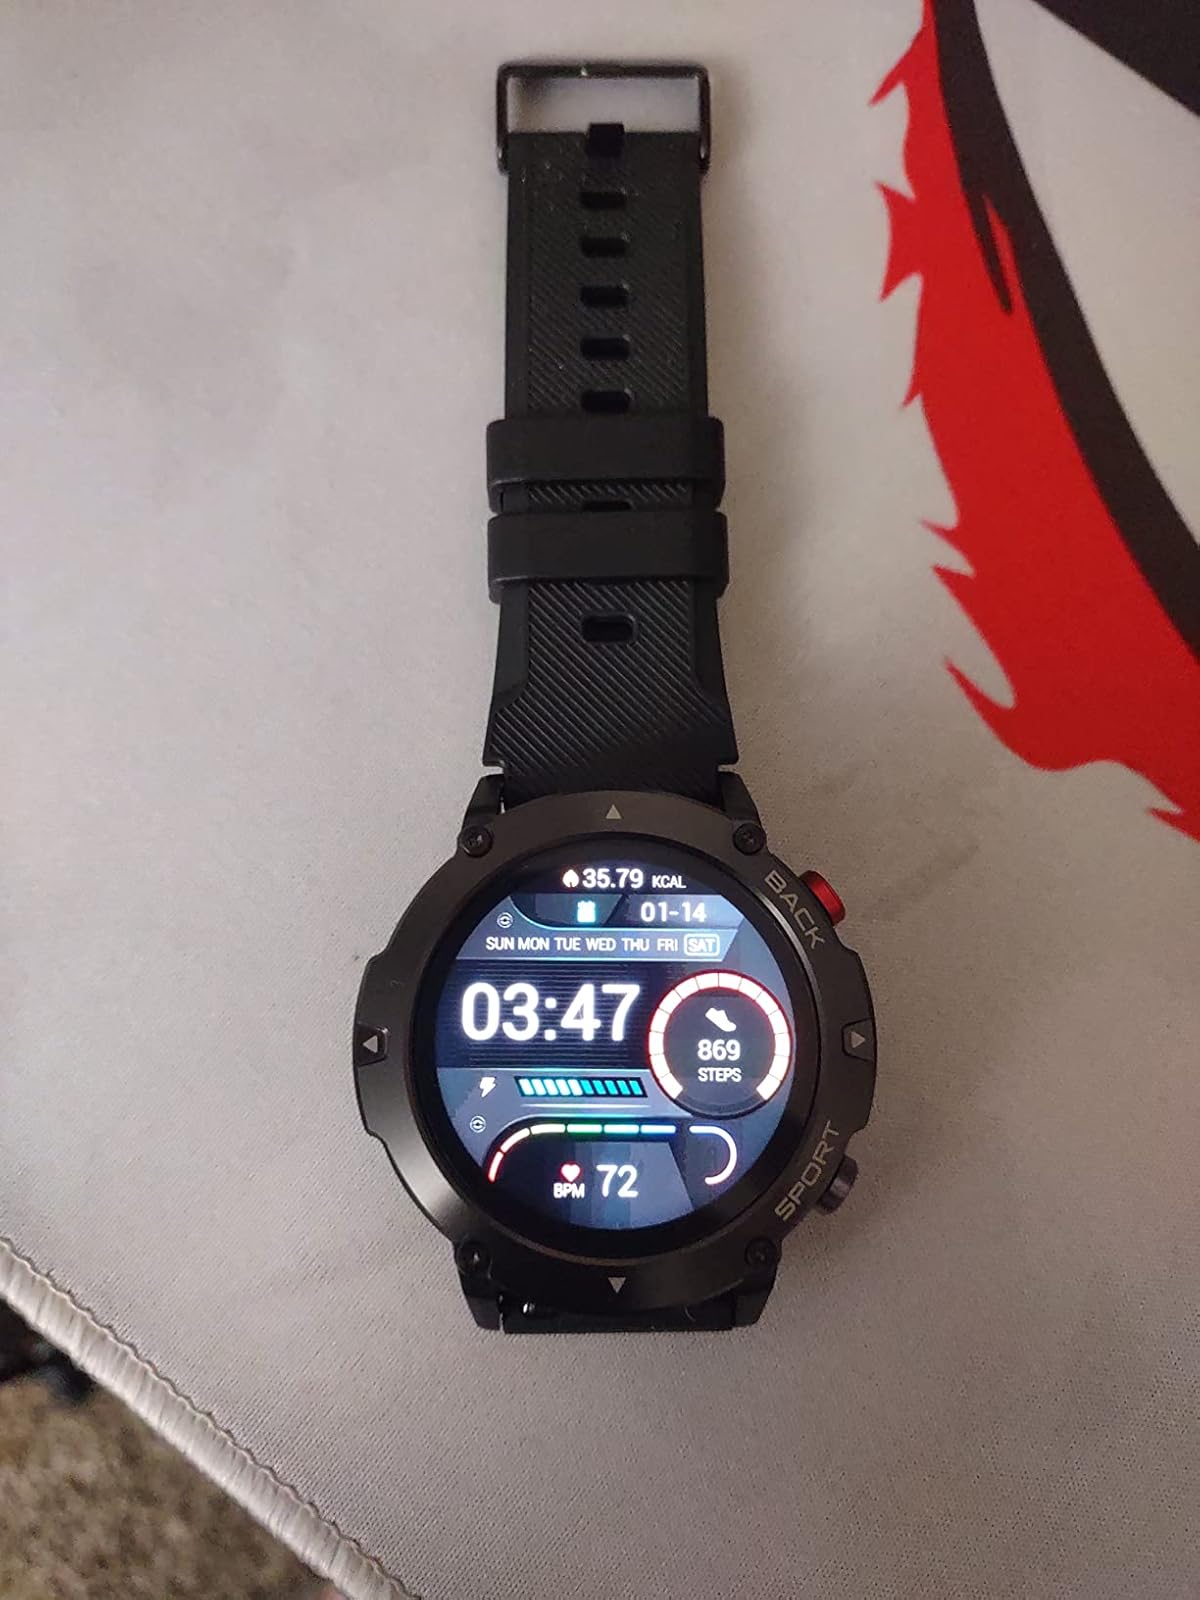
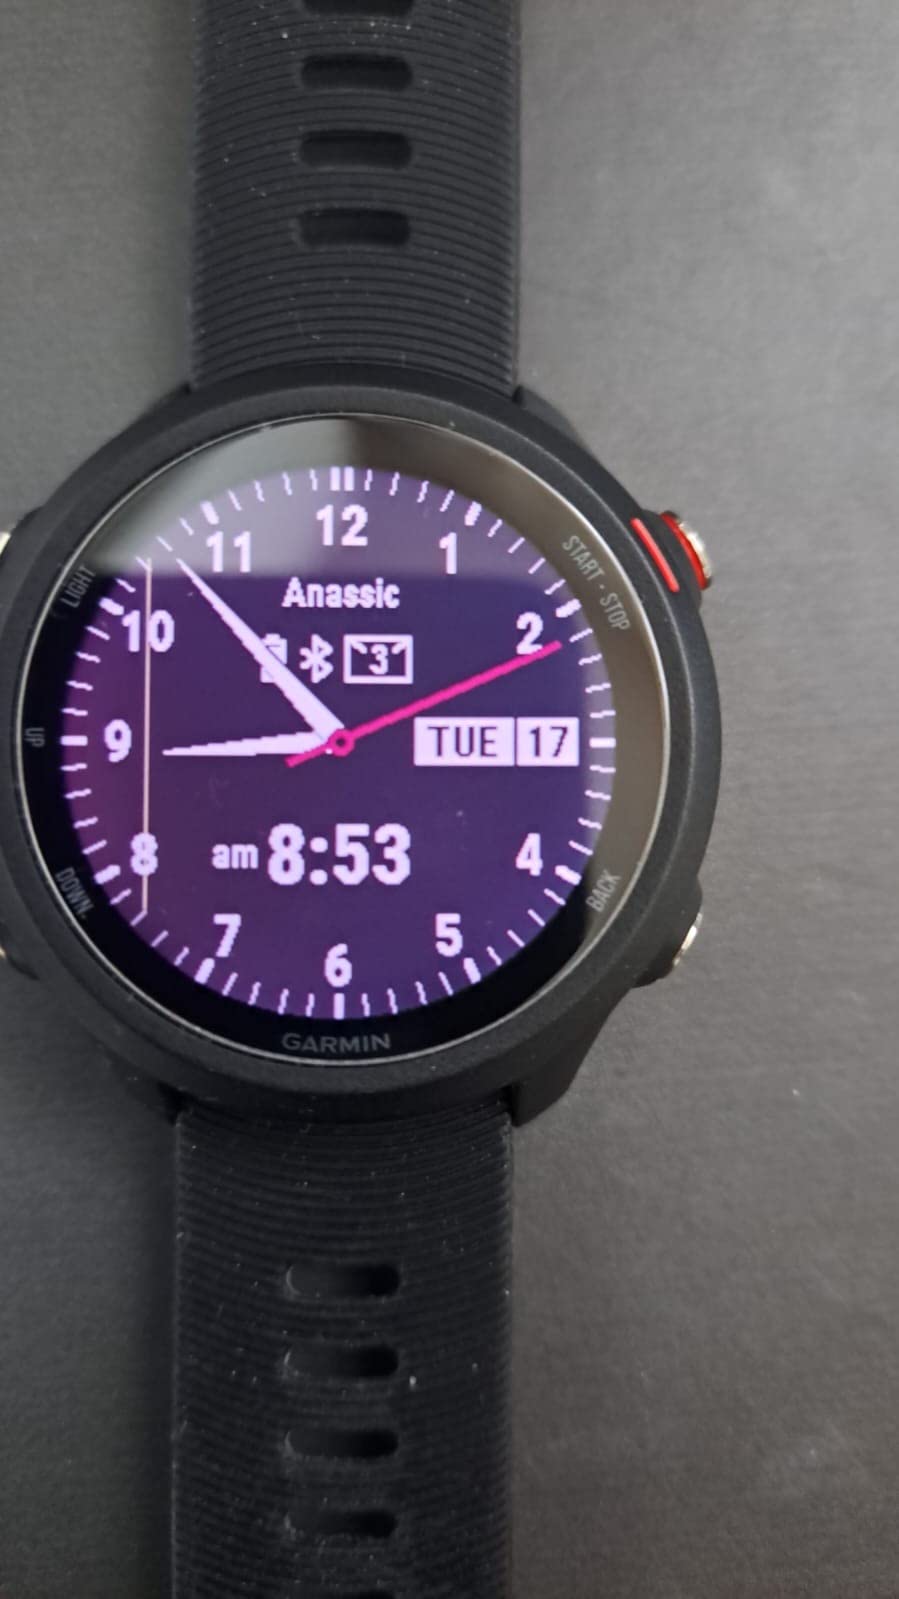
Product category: smartwatch
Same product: no